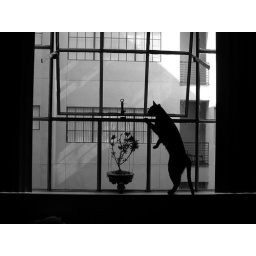
kitty in the window